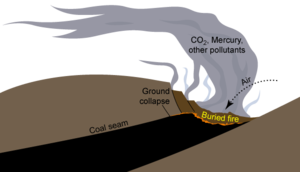
Schéma présentant une situation/configuration favorable à un feu de mine, avec émissions de poussières, particules fines, radon, vapeur de mercure, CO, CO2, SO2, etc. source de pollutions et de gaz contribuant à l’effet de serre